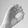
ASL letter: O